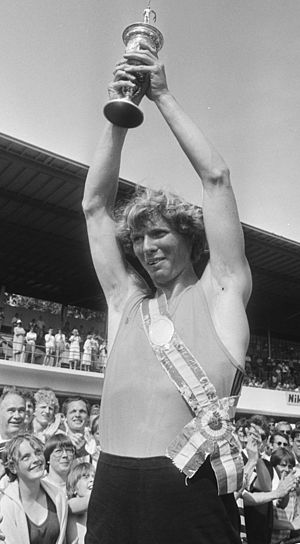
Ronald Florijn
Ronald Florijn (1983)
Ronald Florijn er en hollandsk tidligere roer og dobbelt olympisk guldvinder.